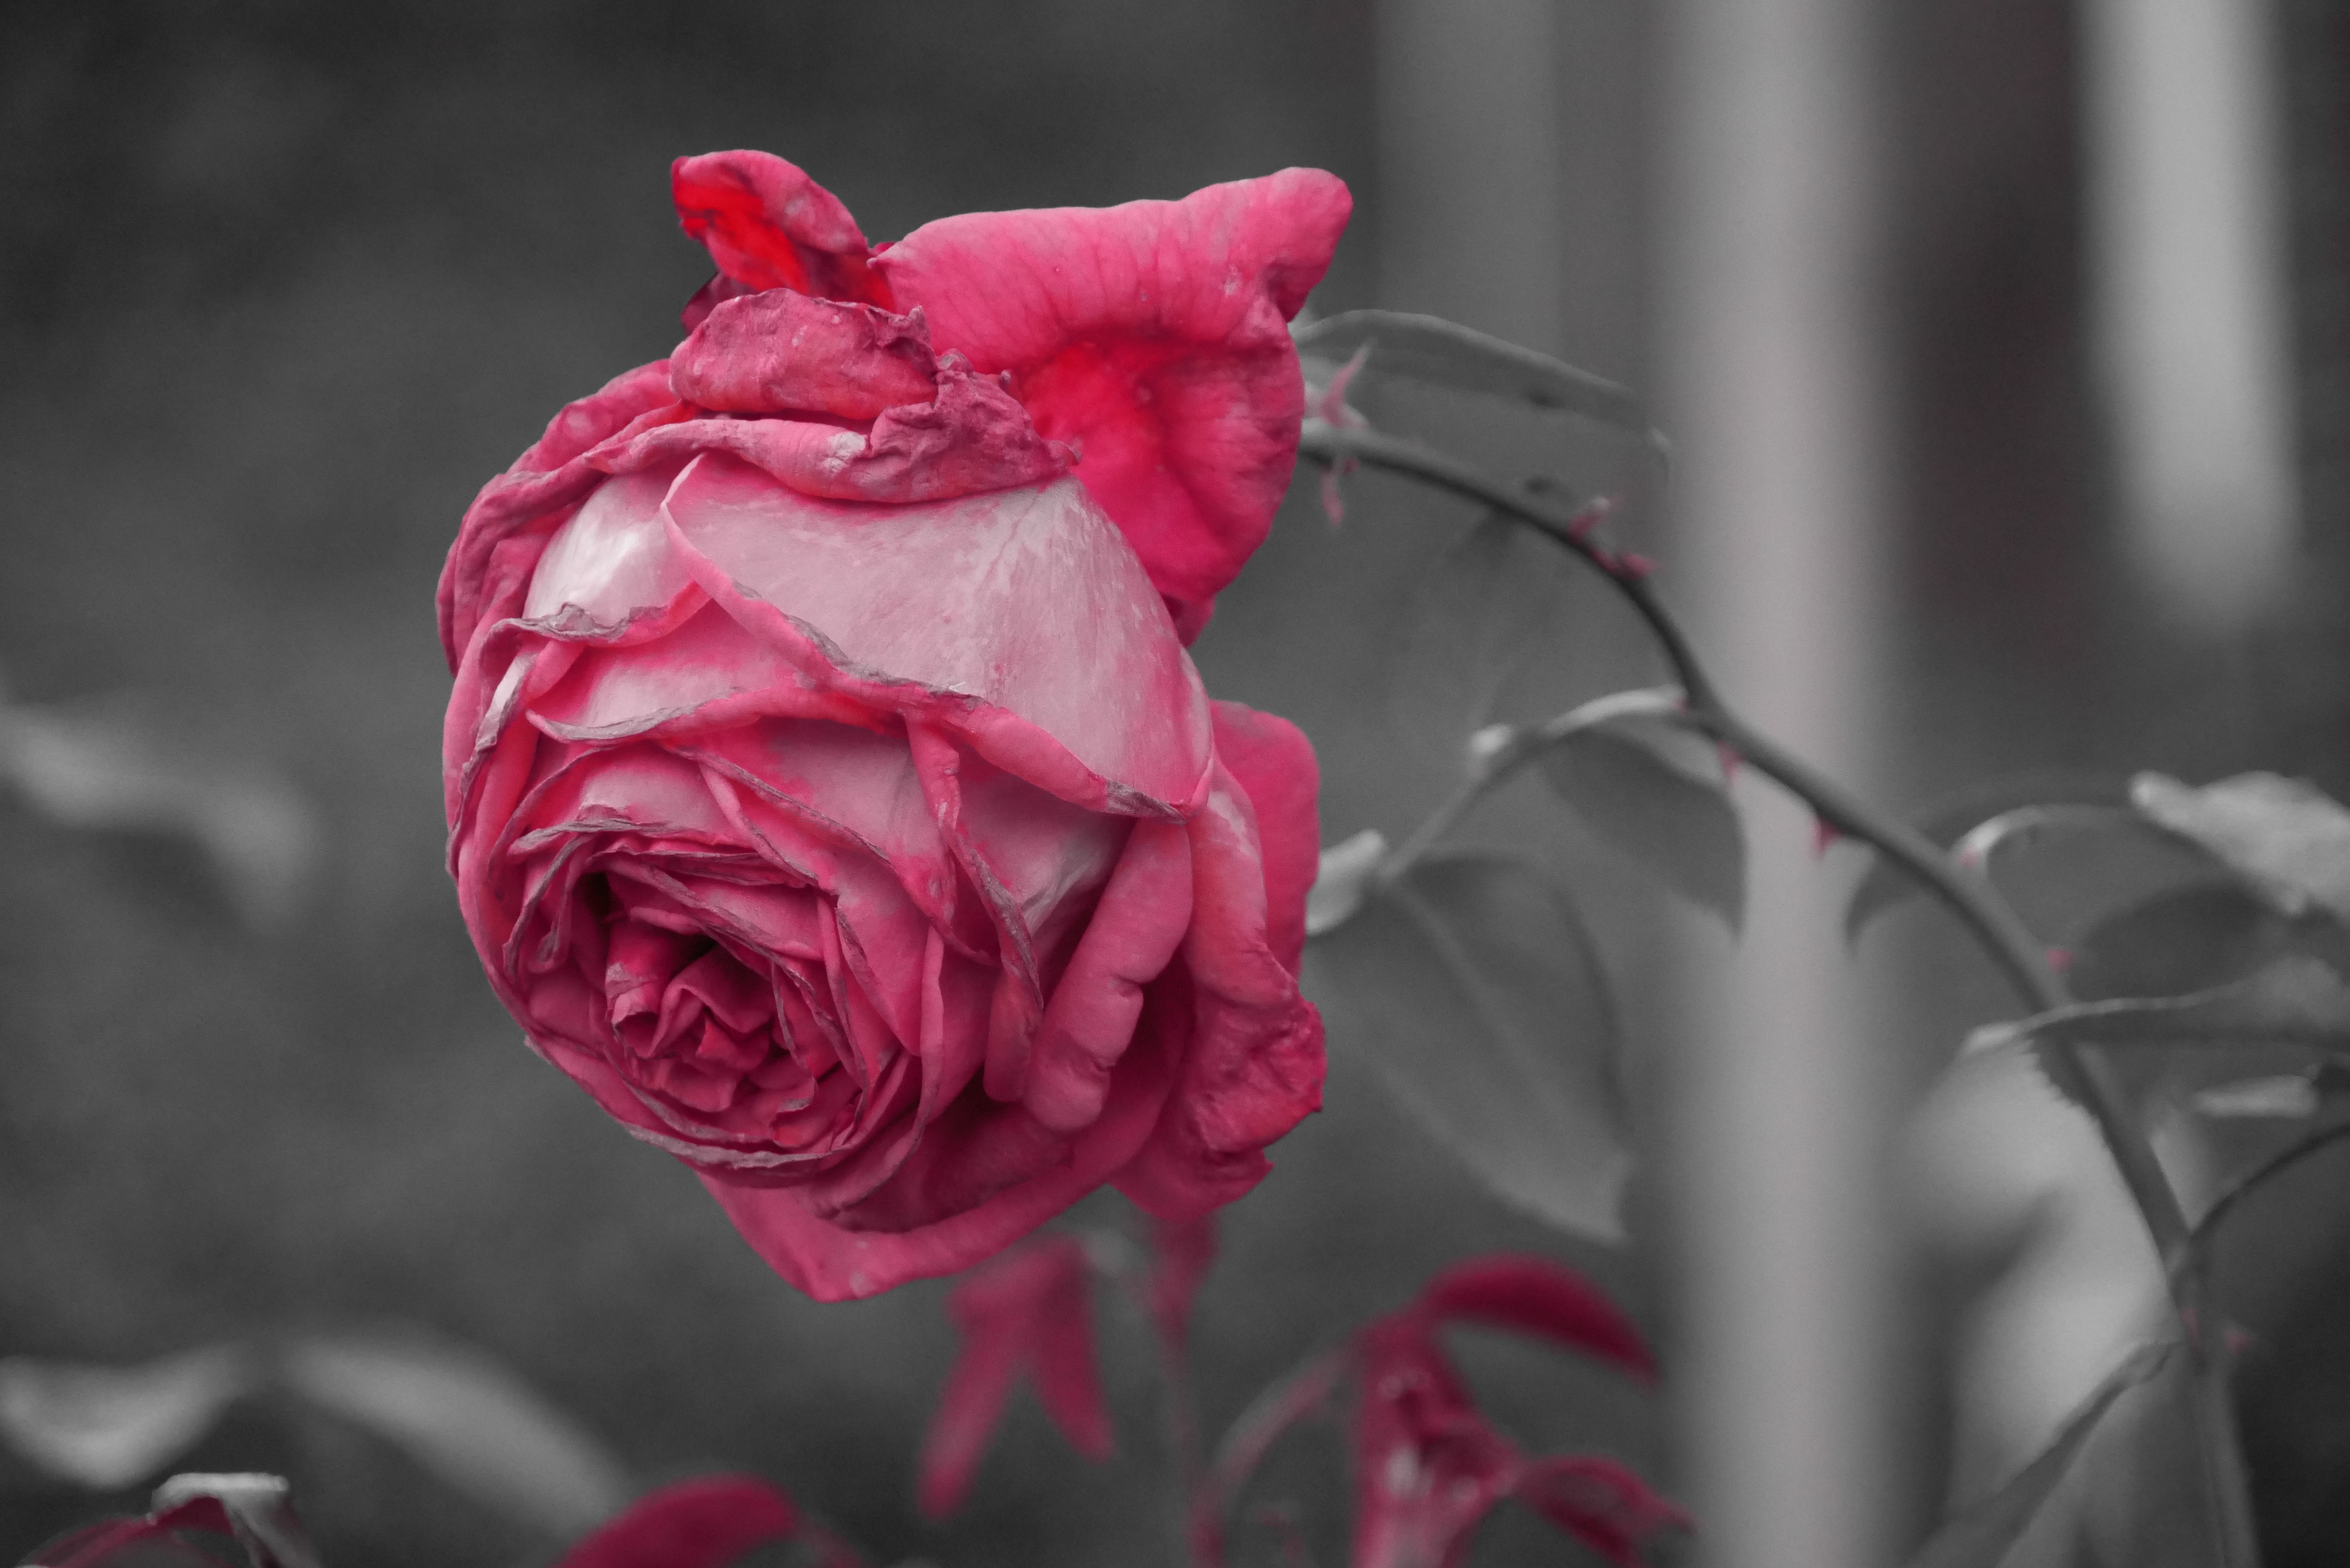
nature, blossom, plant, photography, leaf, flower, petal, bloom, rose, red, macro, monochrome, pink, close, flora, close up, petals, rose bloom, macro photography, flowering plant, garden roses, rose family, land plant, rose order